Olona

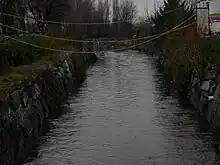
Olona river in Pero

In 1176 the banks of the river were theater of the decisive phases of the battle of Legnano. The Carroccio, escorted by hundreds of knights, was placed along an escarpment flanking the Olona with the aim of having a natural defense on at least one side. The decision to place the Carroccio in Legnano was not fortuitous. At the time the village of Milan represented, for those coming from the north, the gateway to the Milanese countryside: this passage had to be closed and strenuously defended to prevent the attack on Milan. For this reason, in Legnano, the Castle Visconteo was later built on a natural island of Olona river.